Cinema of Cyprus

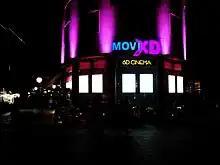
A cinema on Ledra Street in 2012

Michael Cacoyannis became the most famous Cypriot filmmaker to date when he wrote, directed, edited, and produced "Zorba the Greek" (1964). Another filmmaker working at the same time was George Filis, who made the films "Loves and Woes" (1967), "The Last Kiss" (1970), "Gregoris Afxentiou: A Hero With a Memoir" (1973), "This Is How Cyprus Was Betrayed" (1974), and "The Mega Document" (1979). The only films by Filis that are not political works about the Cyprus Emergency or the Turkish invasion are "Loves and Woes", a documentary about traditional Cypriot dances and music, and "The Last Kiss", a romantic drama.